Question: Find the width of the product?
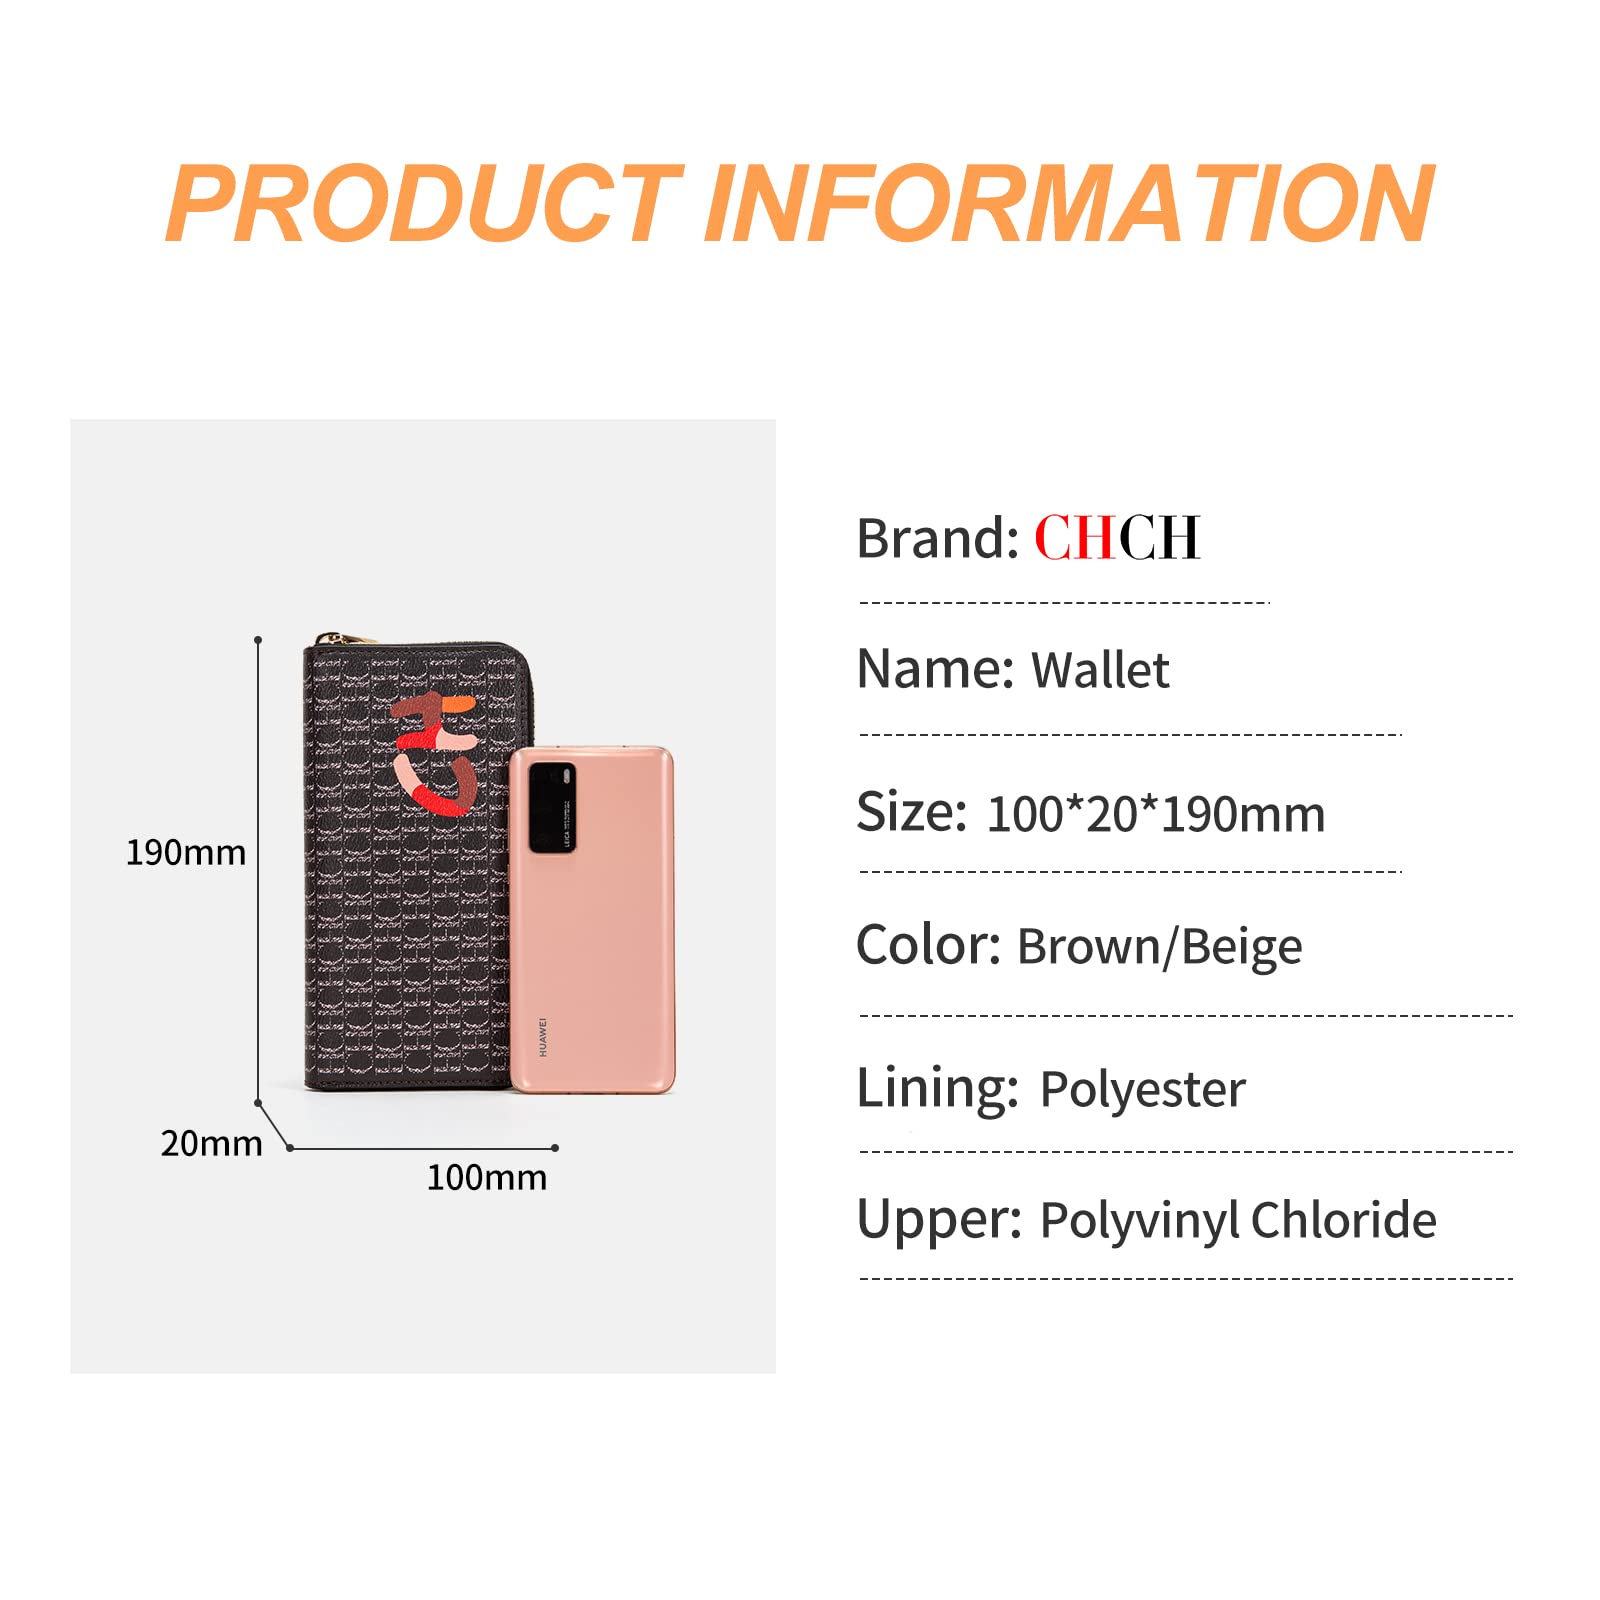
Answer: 100.0 millimetre